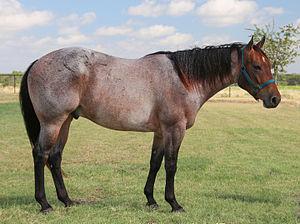
Le marmoré est une robe du cheval caractérisée par un envahissement évolutif de poils blancs, le cheval marmoré conservant des poils foncés sur les parties osseuses de son corps, en plus des petites taches colorées rondes typiques. La présence de poils colorés répartis en forme de « V » sur la tête, vue de face, est typique. Cette robe se rattache génétiquement au complexe léopard, dont elle constitue l'une des expressions phénotypiques, avec les autres formes capé, léopard, givré, flocon de neige, marbré et few spots.
Le Quarter Horse est une race chevaline originaire des États-Unis, originellement sélectionnée sur sa rapidité lors de courses de sprint d'un quart de mile, d'où son nom. Ses origines remontent aux XVIᵉ et XVIIᵉ siècles. Les premiers colons américains réalisent des croisements entre les chevaux anglais importés, et les chevaux déjà présents sur le territoire américain, issus de la colonisation espagnole des Amériques. La race se développe grâce à l'engouement des colons pour les courses sur courtes distances. À partir du milieu du XIXᵉ siècle, les courses sur longues distances leur sont préférées, et le Pur-sang prend de l'importance. Avec la conquête de l'Ouest, le Quarter Horse trouve de nouveaux débouchés. Il est utilisé pour le transport, l'agriculture et surtout le gardiennage du bétail, qui fait sa renommée. L’American Quarter Horse Association est fondée en 1940 au Texas, et est responsable du stud-book de la race.